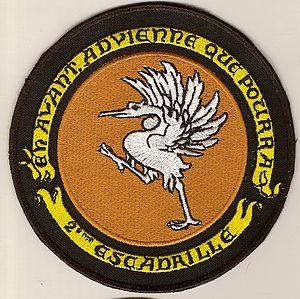
Les Forces aériennes suisses sont, avec les forces terrestres, l'une des deux branches des forces armées suisses.